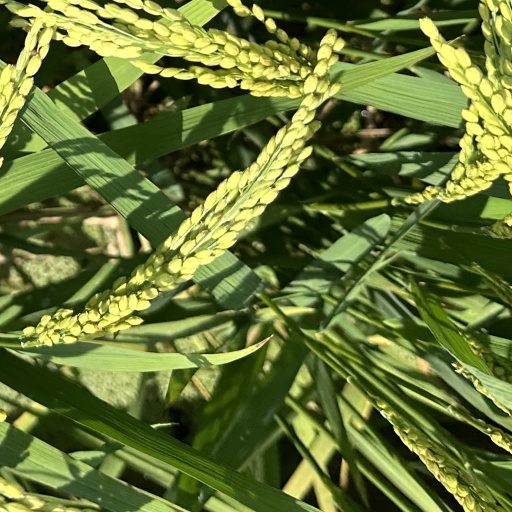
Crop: rice